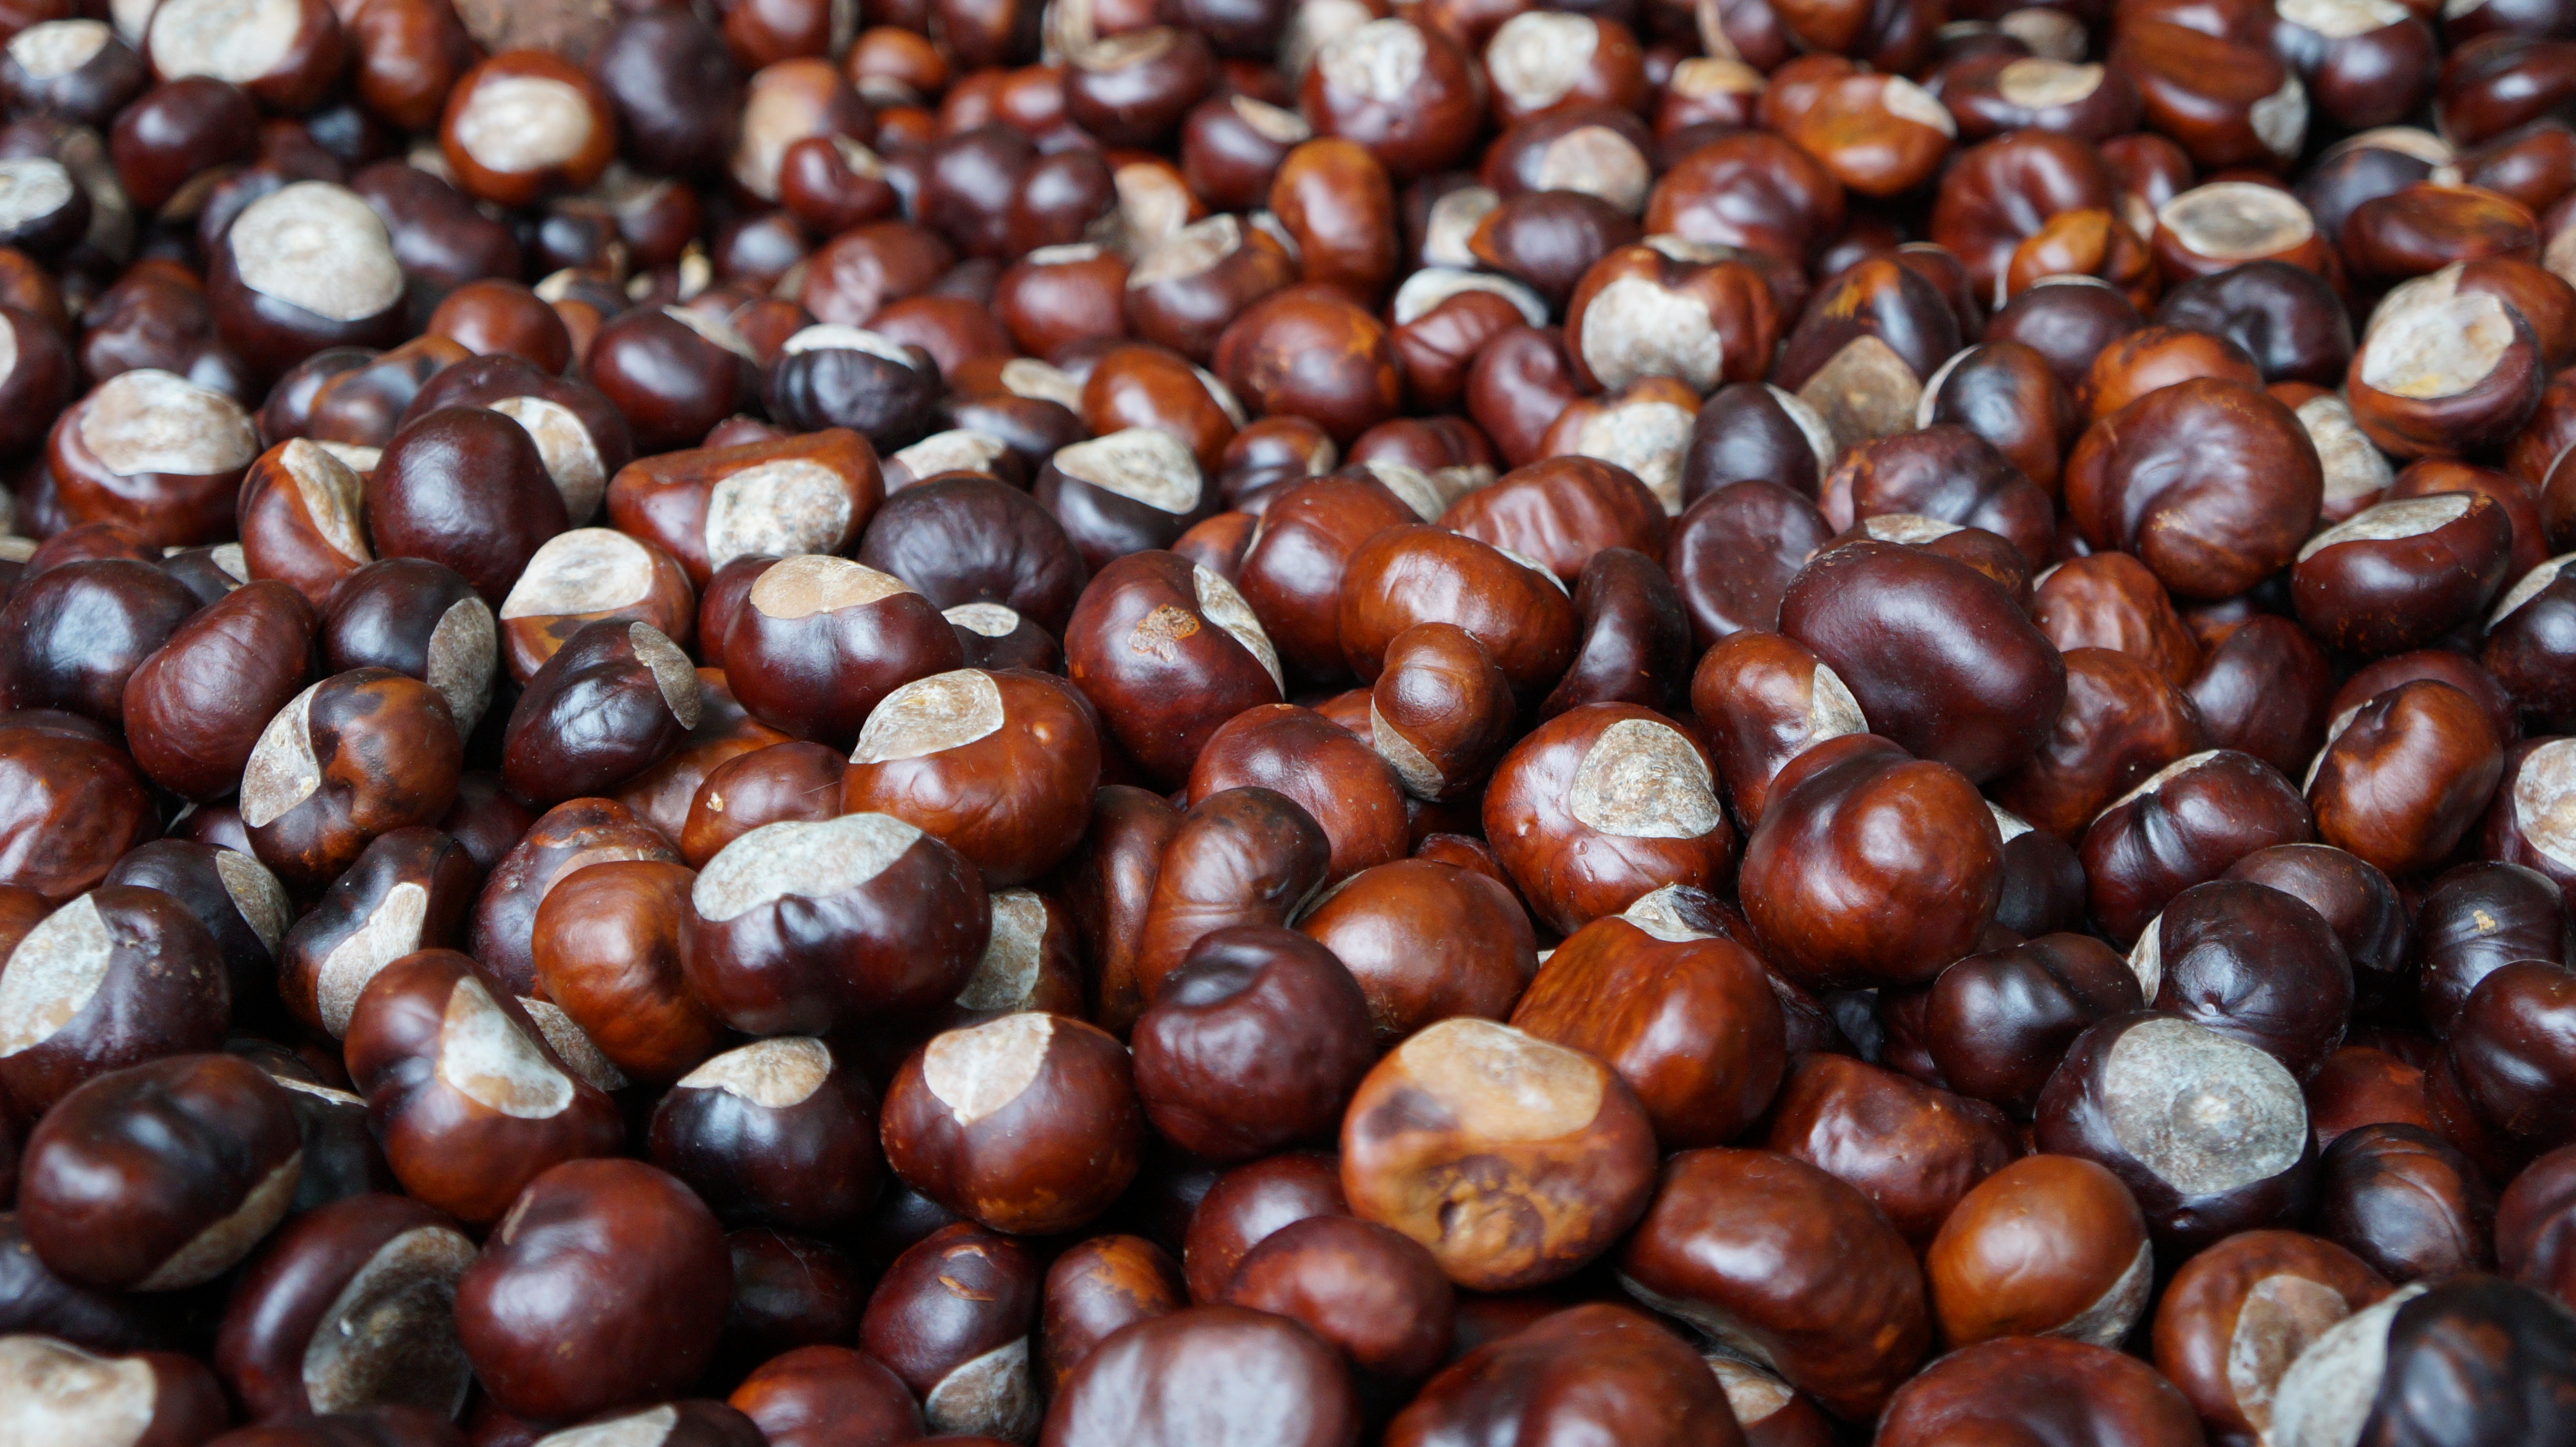
nature, plant, fruit, decoration, food, produce, crop, autumn, brown, caffeine, hazelnut, chestnut, horse chestnut, chestnut fruit, nuts seeds